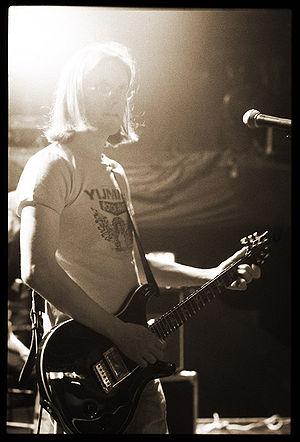
Incredible Expanding Mindfuck, aussi connu sous le sigle I.E.M., est un groupe de rock britannique. Il est formé par Steven Wilson, leader du groupe britannique Porcupine Tree ; son travail au sein de ce projet étant principalement influencé par le Krautrock ainsi que la musique expérimentale des années 1960 et 1970.
Bass Communion est un groupe de musique anglais composé de Steven Wilson, en collaboration avec divers artistes, et orienté ambient, drone et électro.